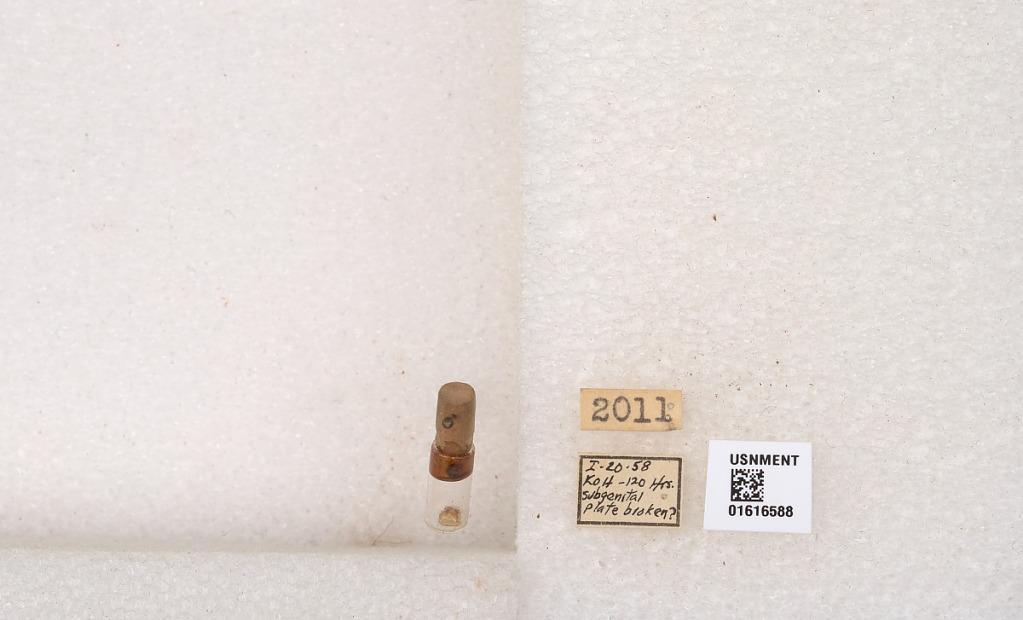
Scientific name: Xylocopa (Xylocopoides) tenuata
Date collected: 1958-1-20